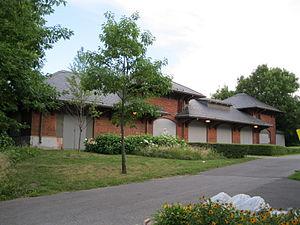
Gare ferroviaire du Canadien Pacifique, 4848, rue Ste-Catherine Ouest, Westmount, Québec, H3Z, Canada
La gare de Westmount est une gare ferroviaire canadienne située à Westmount au Québec, à l'adresse 4848, rue Sainte-Catherine Ouest.
Cet article recense les lieux patrimoniaux de la région administrative de Montréal inscrit au répertoire des lieux patrimoniaux du Canada, qu'ils soient de niveau provincial, fédéral ou municipal.